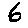
Label: 6